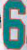
Number: 6